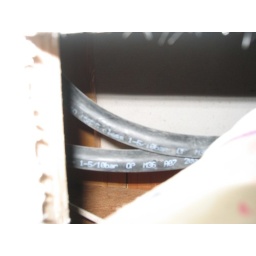
Hole in bathroom floor. View from downstairs kitchen below hole. Depicts hole in floorboards covered with cement sheeting.